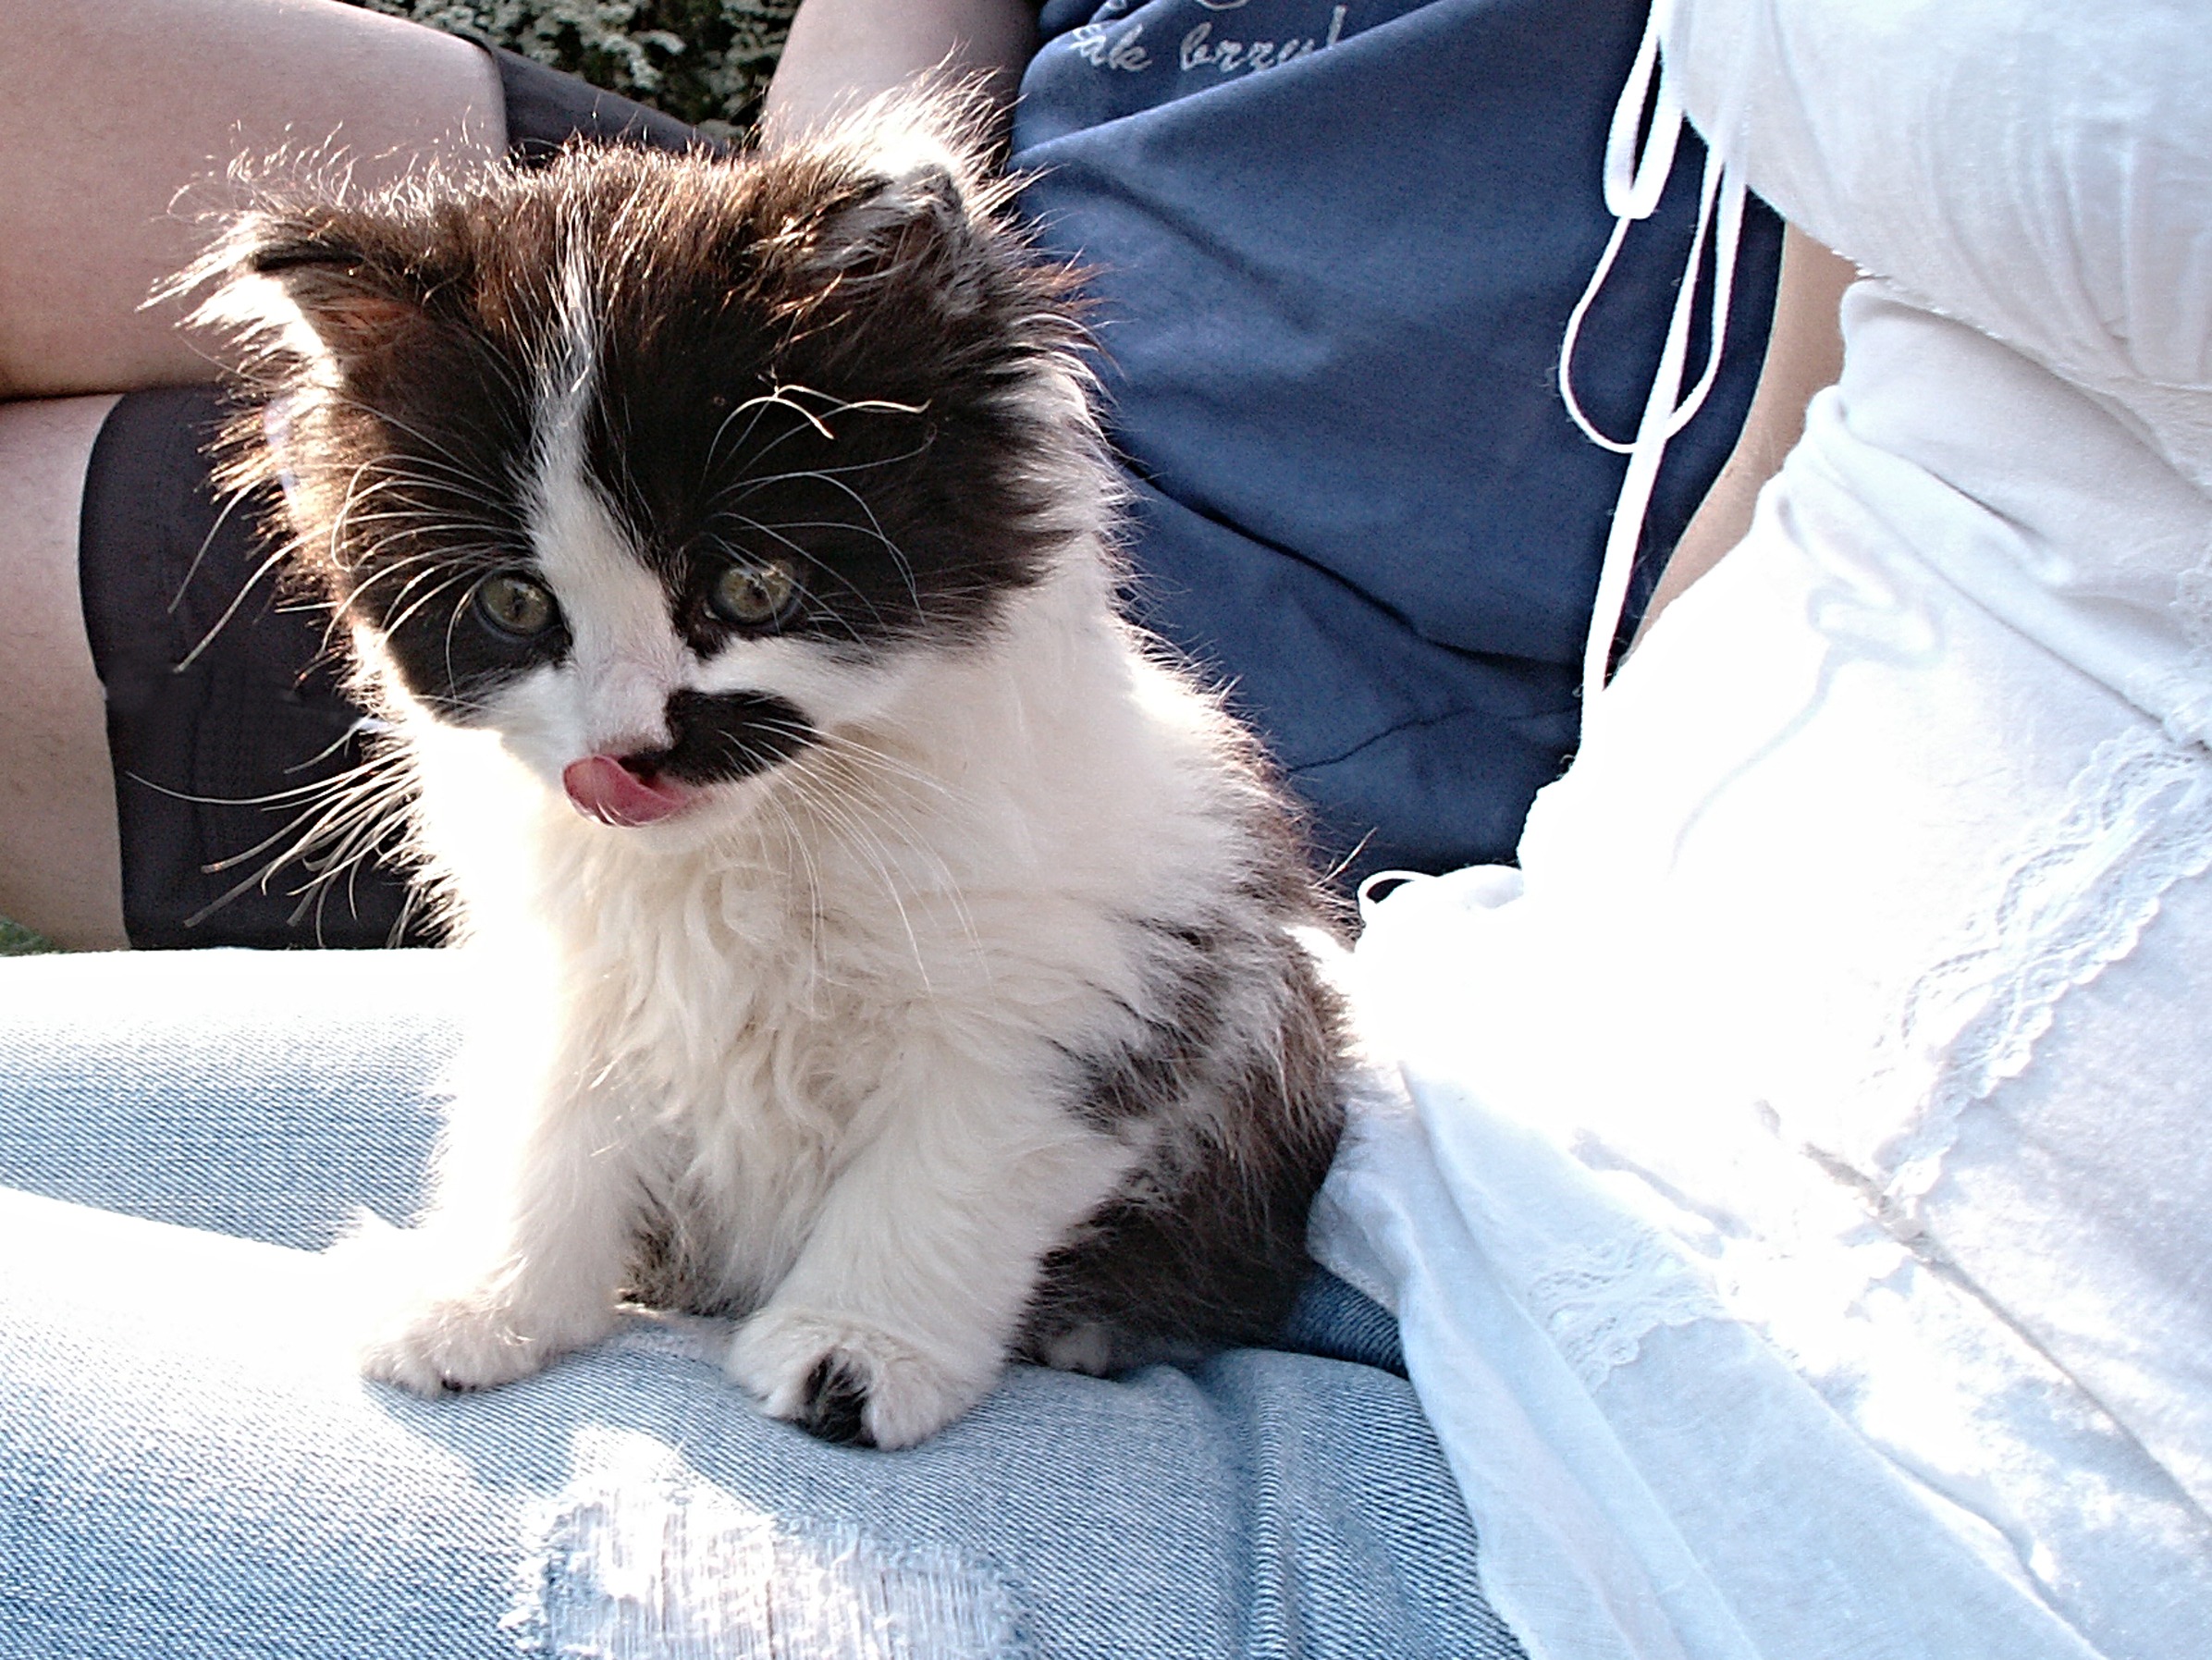
black and white, people, kitten, cat, mammal, whiskers, vertebrate, small to medium sized cats, cat like mammal, dog breed group